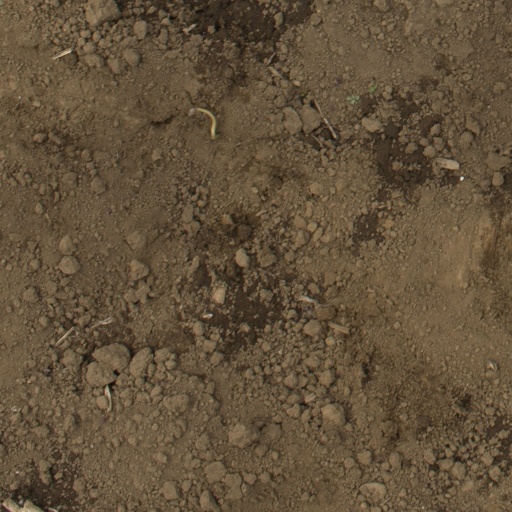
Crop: Jerusalem artichoke